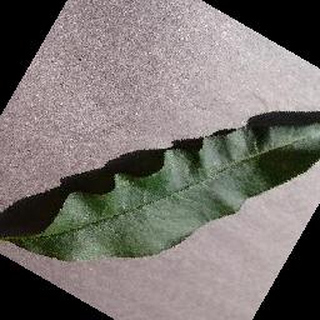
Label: healthy_peach